Golden Rainbow (musical)

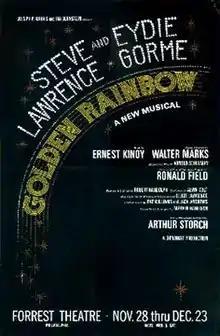

Golden Rainbow is a musical in two acts with music and lyrics by Walter Marks and a book by Ernest Kinoy. The musical was based on the film adaptation (by screenwriter Arnold Schulman) of the play "A Hole in the Head". It opened on Broadway in 1968. It starred Steve Lawrence and Eydie Gormé until it closed in early 1969.